Bernhard Heisig

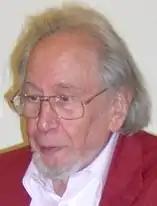
Heisig in 2008

Bernhard Heisig (31 March 1925 – 10 June 2011) was a German painter and graphic artist. Long-time director of the Leipzig Academy (Hochschule für Grafik und Buchkunst; 1961–64, 1976–87) and a leading figure in East Germany's Leipzig School, which included Wolfgang Mattheuer and Werner Tübke, he painted in the tradition of Max Beckmann, Otto Dix, and Oskar Kokoschka. His experiences from World War II on both the western and eastern fronts were a recurring subject in his art beginning in the late 1960s, and it is for these works that he is best known in the West. Highly regarded on both sides of the Berlin Wall in the 1980s, he was at the center of controversy after German unification when his painting "Time and Life" was selected to hang in the German parliament. The painting is a panorama of German history and hangs in the cafeteria on the first floor of the Reichstag building. The controversy was part of the larger German-German "Bilderstreit" (image battle) over what role East German art and artists should be allowed to play in the new Germany.